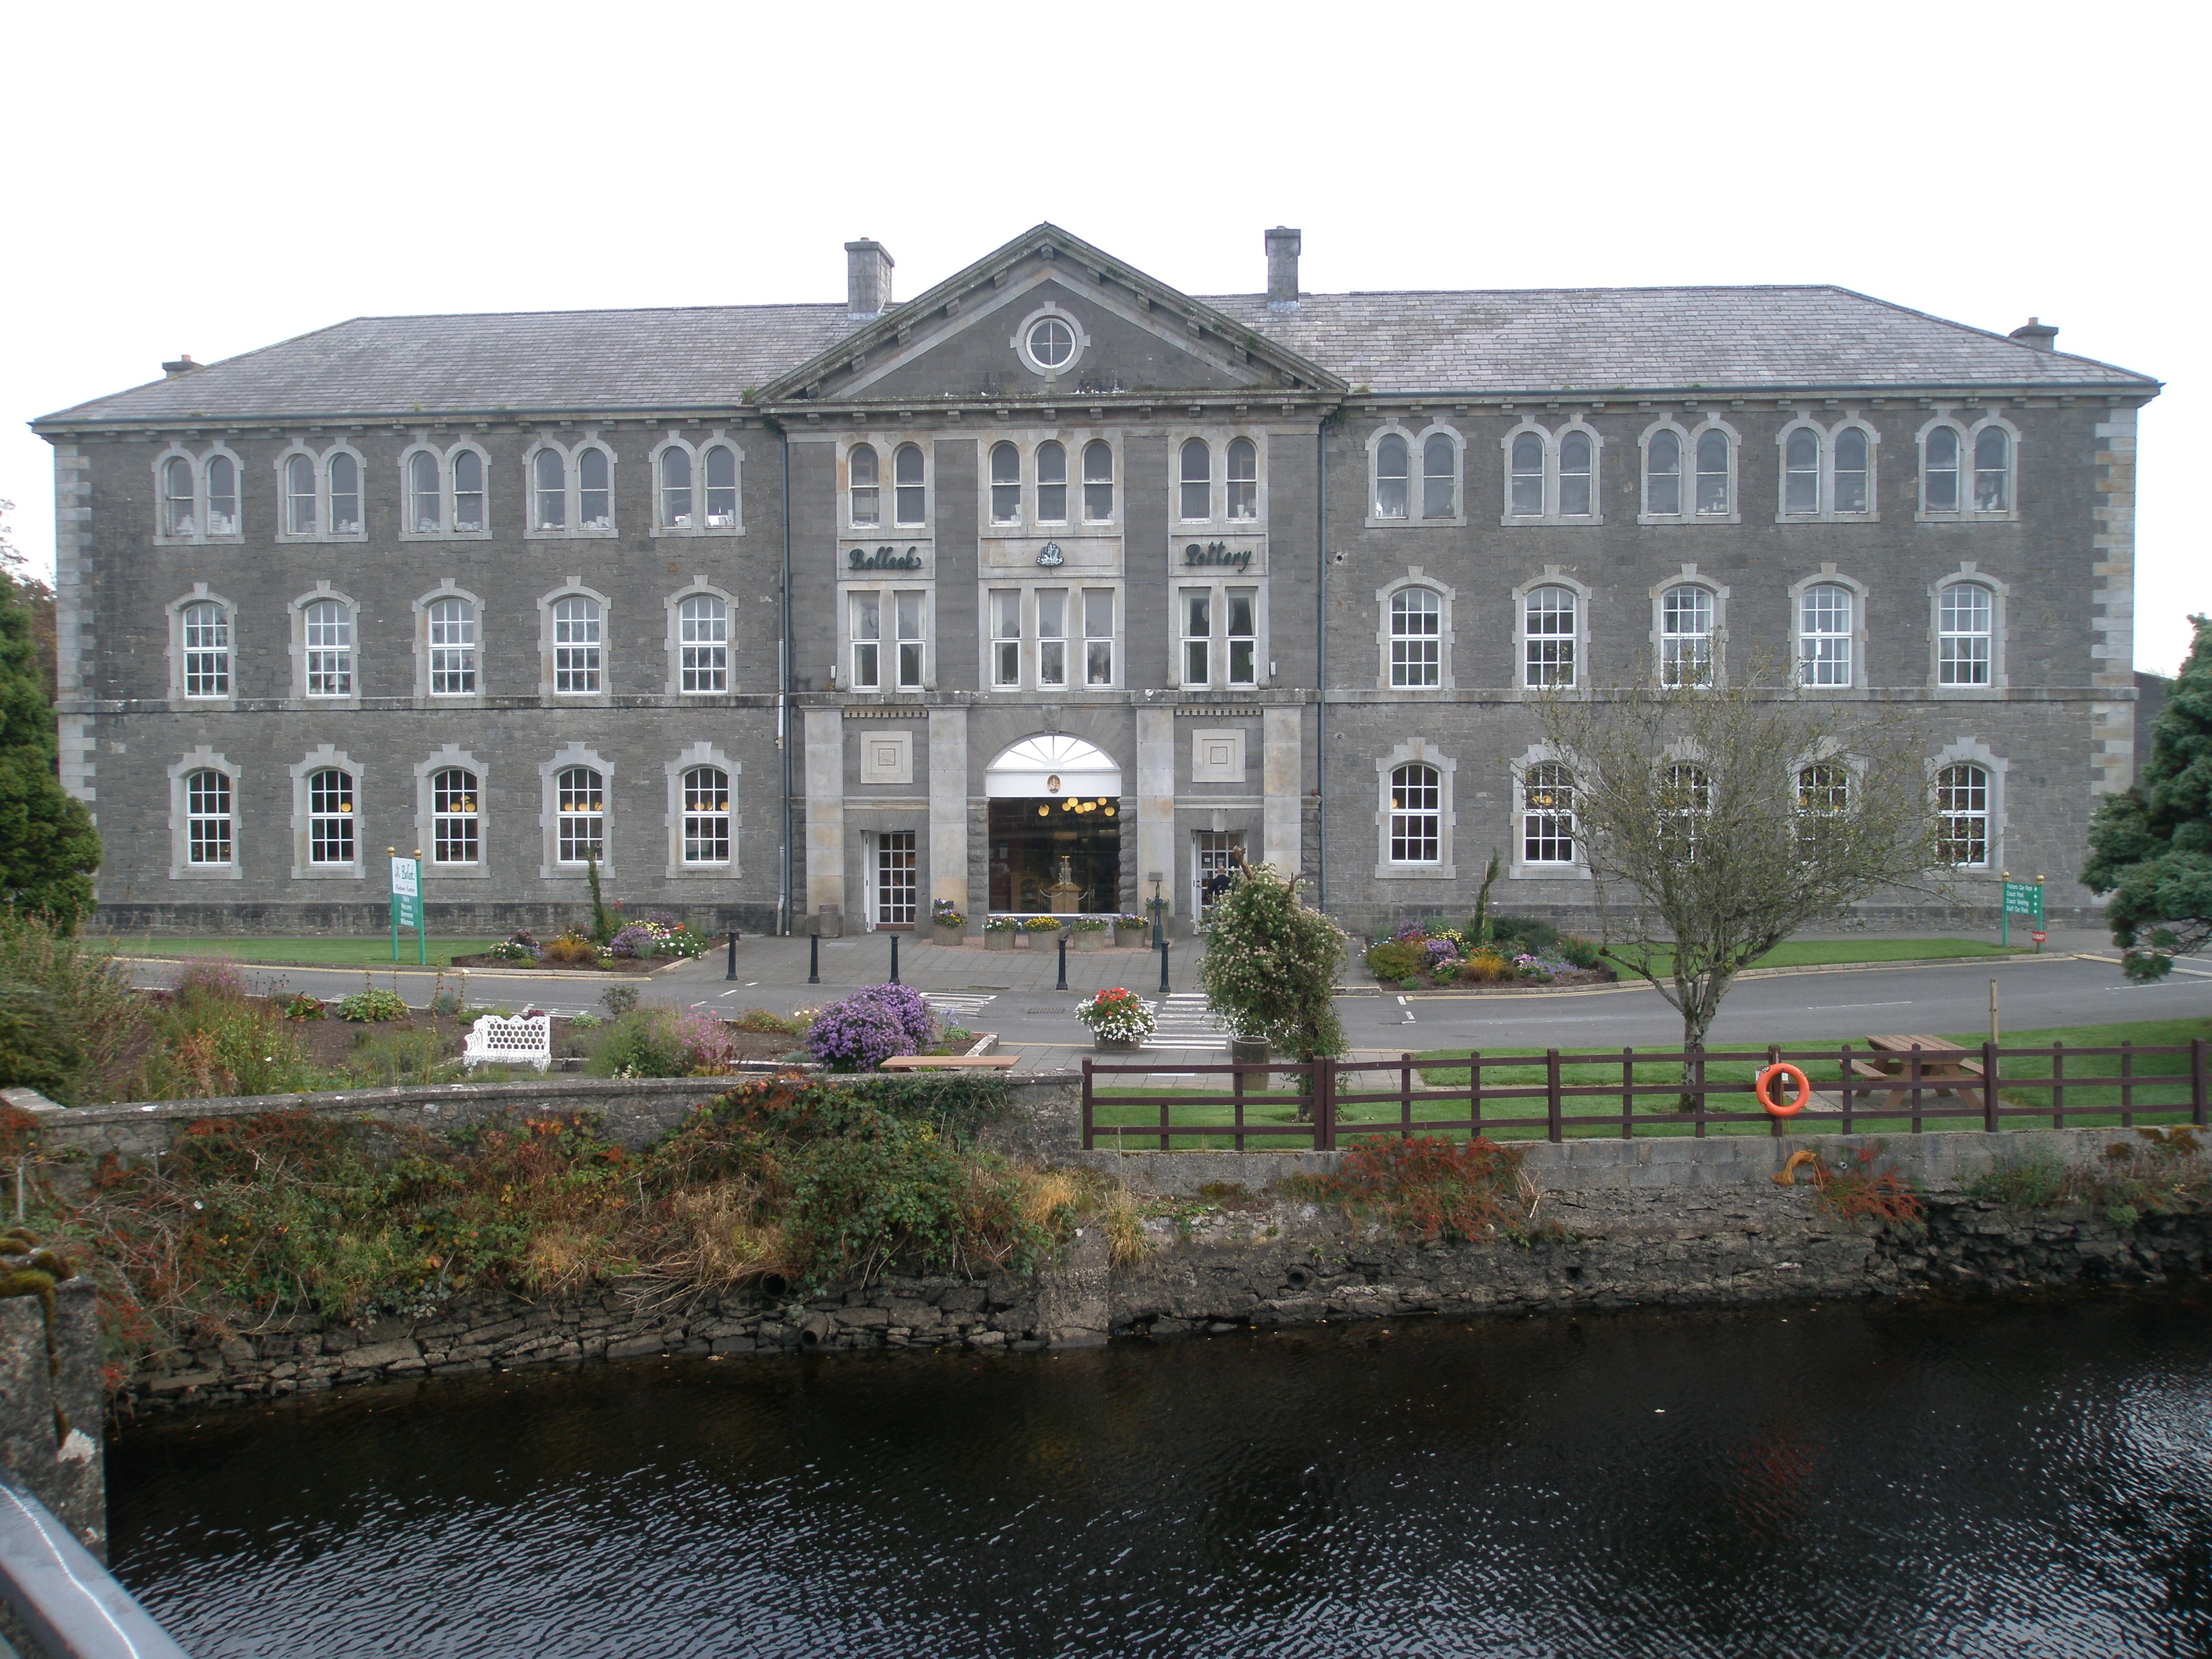
architecture, structure, mansion, building, chateau, palace, construction, landmark, facade, property, factory, exterior, modern, waterway, engineering, design, ireland, estate, architectural, irish, moat, manor house, architecture design, stately home, water castle, beleek pottery